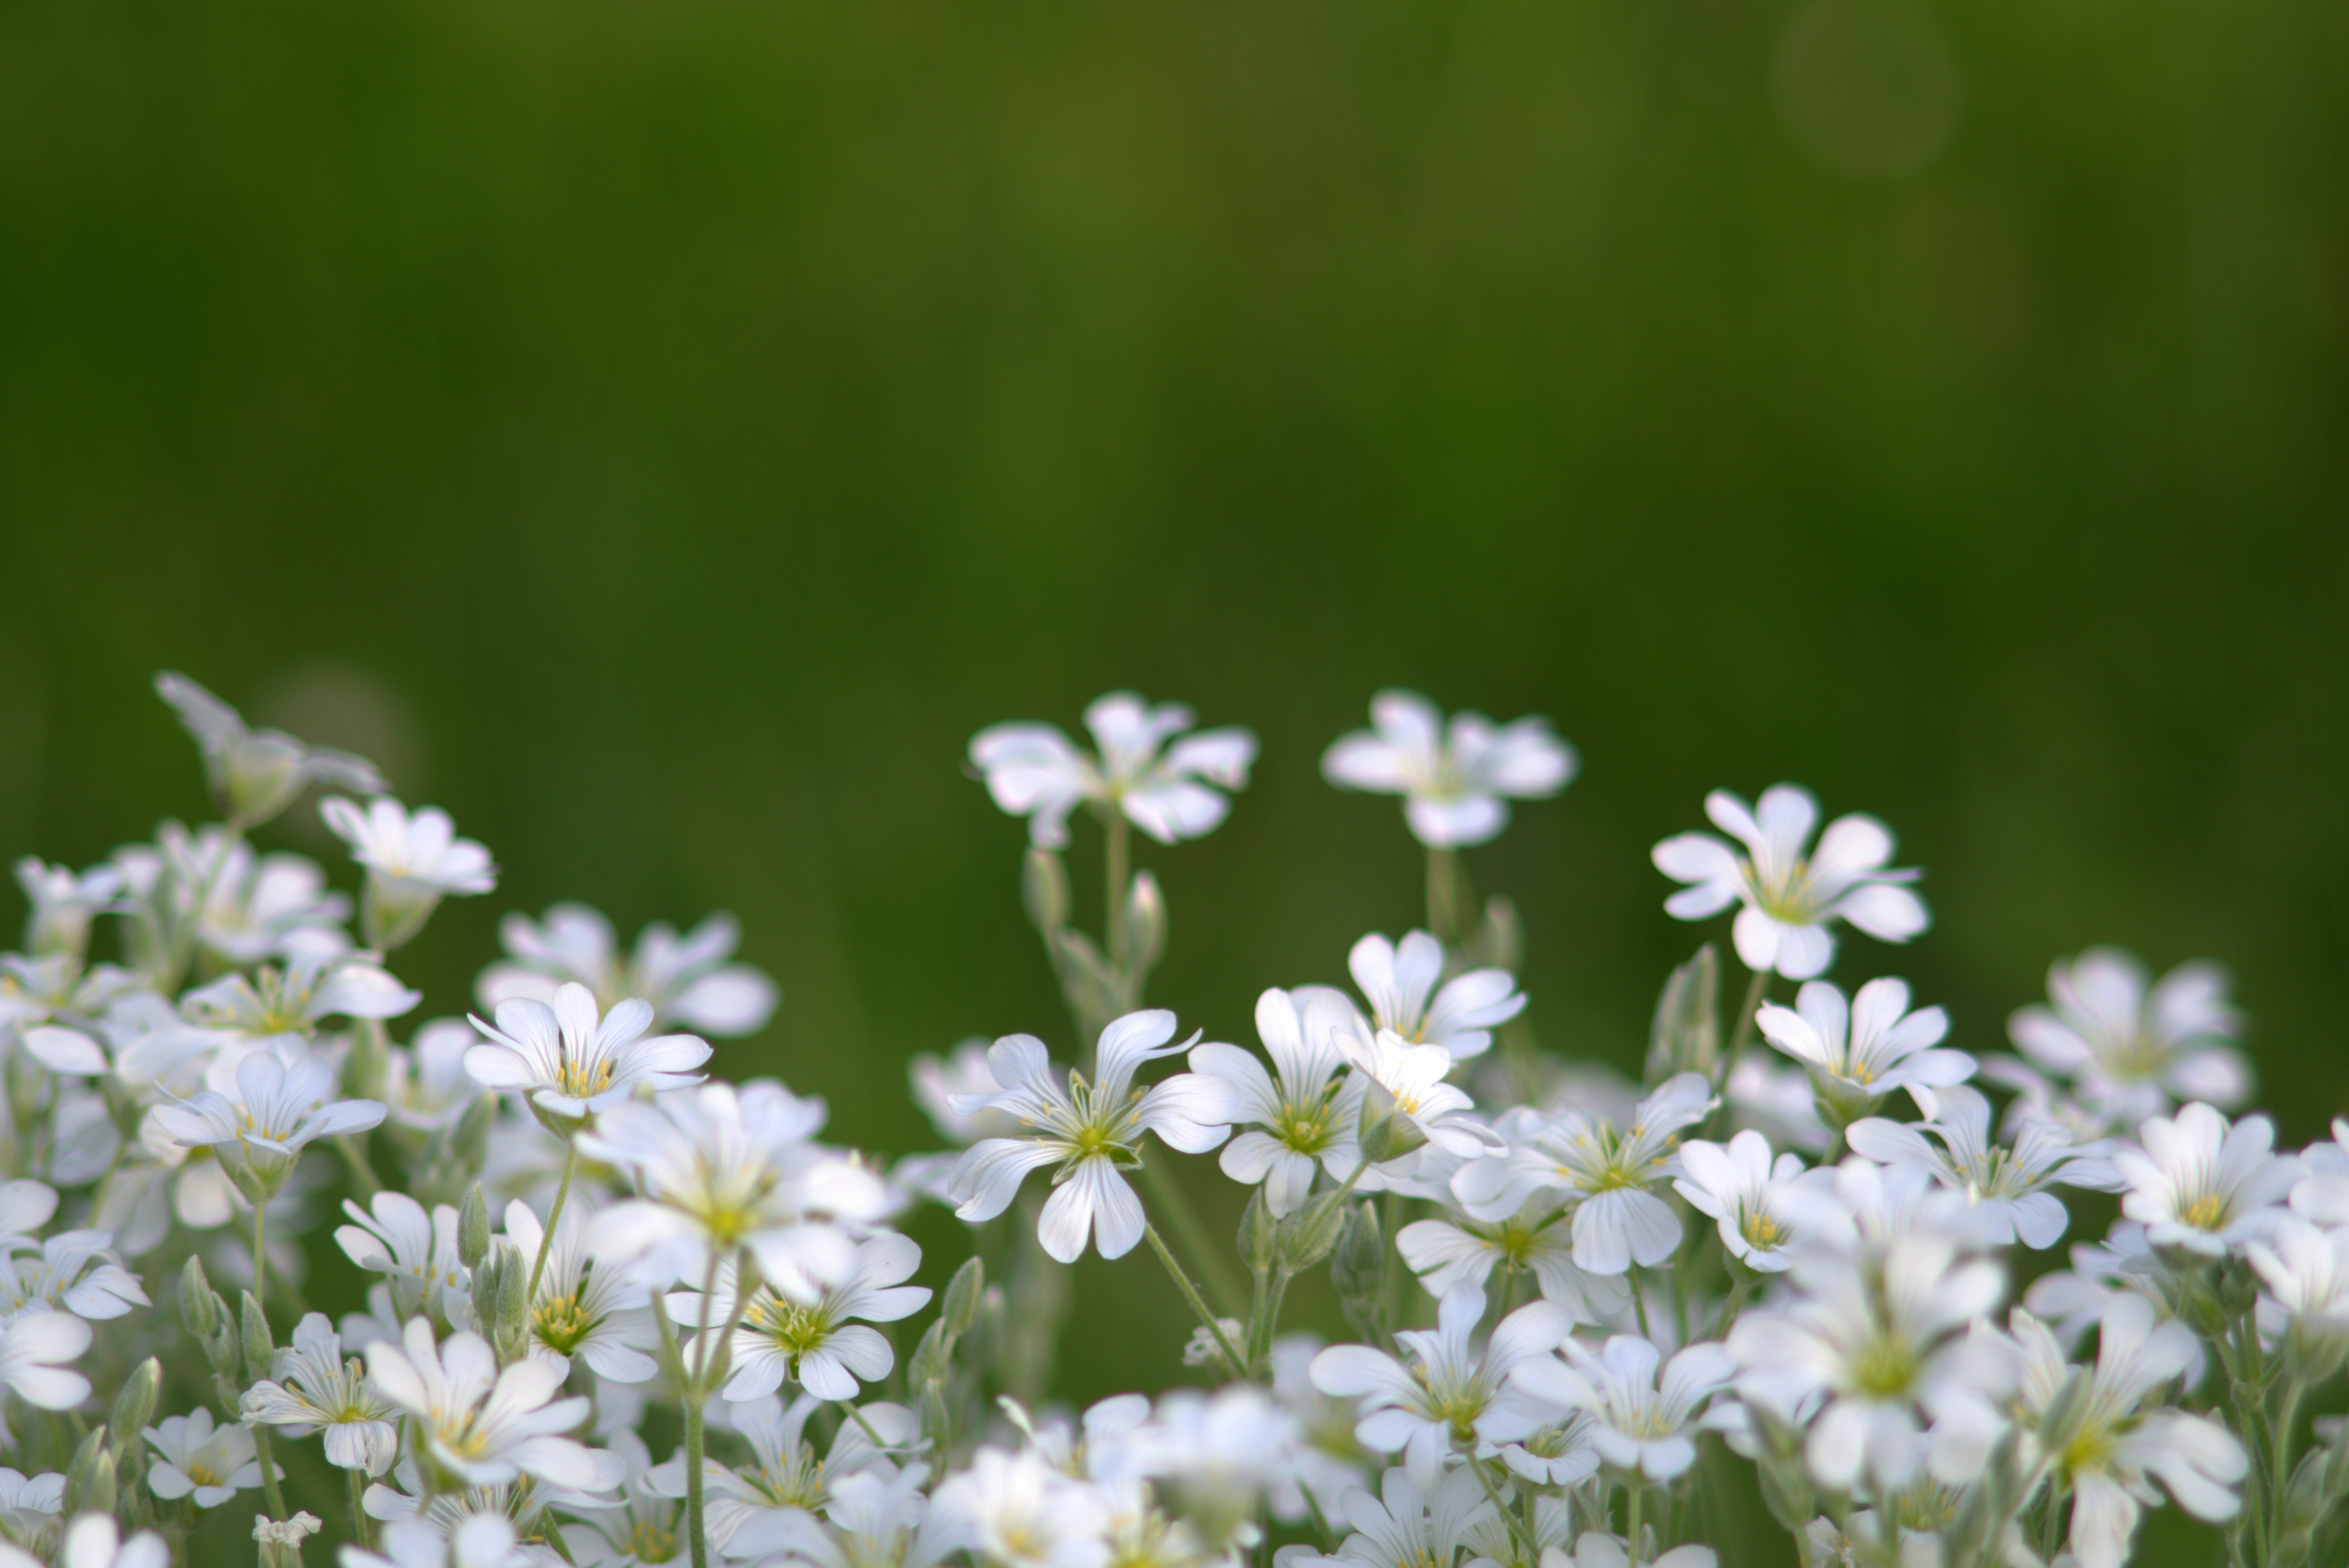
nature, grass, blossom, plant, white, field, meadow, flower, petal, bloom, summer, herb, produce, garden, flora, cream, wildflower, flowers, close up, beauty, delicate, blooms, flowering, minor, macro photography, flowering plant, daisy family, summer flower, a lot, little flowers, oxeye daisy, vegetable tanned, land plant, chamaemelum nobile